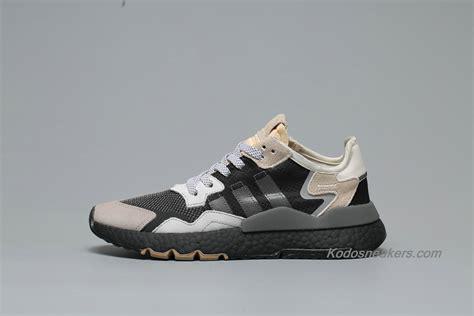
Brand: adidas
Model: Nite Jogger